Space Pirates (video game)

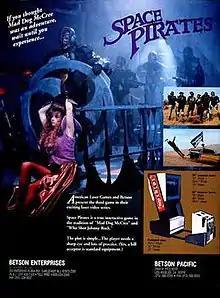
Arcade flyer

Space Pirates is a live-action LaserDisc video game, released by American Laser Games for the arcade in 1992 and ported to MS-DOS computers in 1994 and the 3DO Interactive Multiplayer in 1995. The game was re-released for several platforms by Digital Leisure around 2003, with updated sound and video, among other American Laser Games titles.